1902 Uruguay v Argentina football match

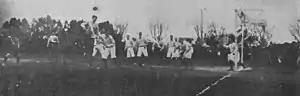
A moment of the match: Bolívar Céspedes heading the ball

In 1902, both associations, AUF and AFA, agreed to play a match in the same venue. President of AFA, Francis Hepburn Chevallier-Boutell and Lomas A.C. player Juan O. Anderson selected the players for the match. Chevallier-Boutell also chose the uniforms, so Uruguay played in a blue shirt with a white diagonal sash while Argentine wore light blue shirts. Argentina easily beat Uruguay 6–0, with Carlos Dickinson making history after scoring the first goal of the match. Uruguay starting line-up included eight players from Nacional and three from Albion, while Argentina team was formed by players from Alumni (5), Quilmes (2), Belgrano A.C. (2), Lomas (1), and Barracas A.C. (1).